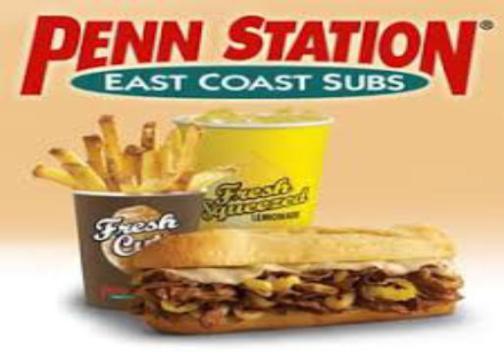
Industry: Food